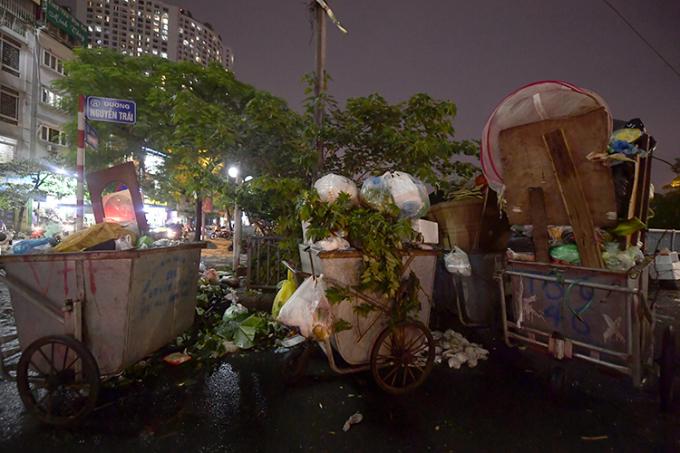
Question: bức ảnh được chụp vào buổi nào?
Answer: buổi tối